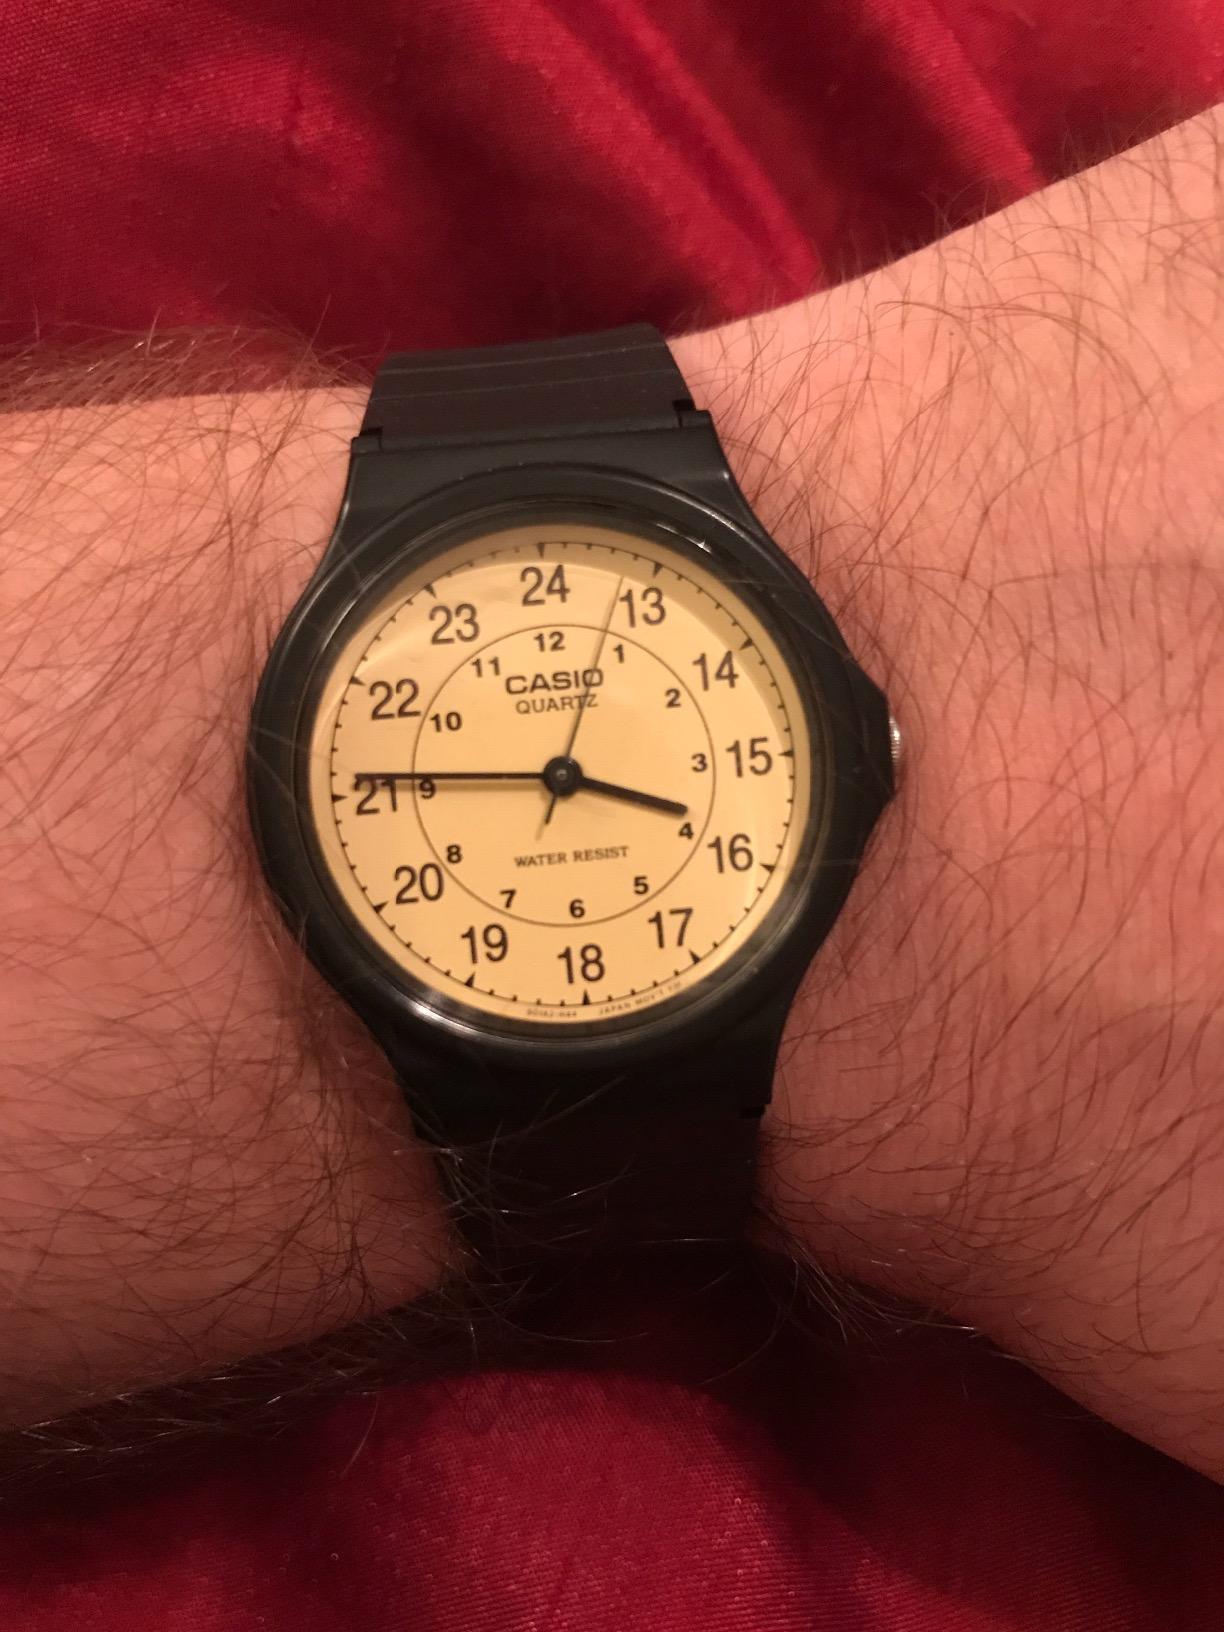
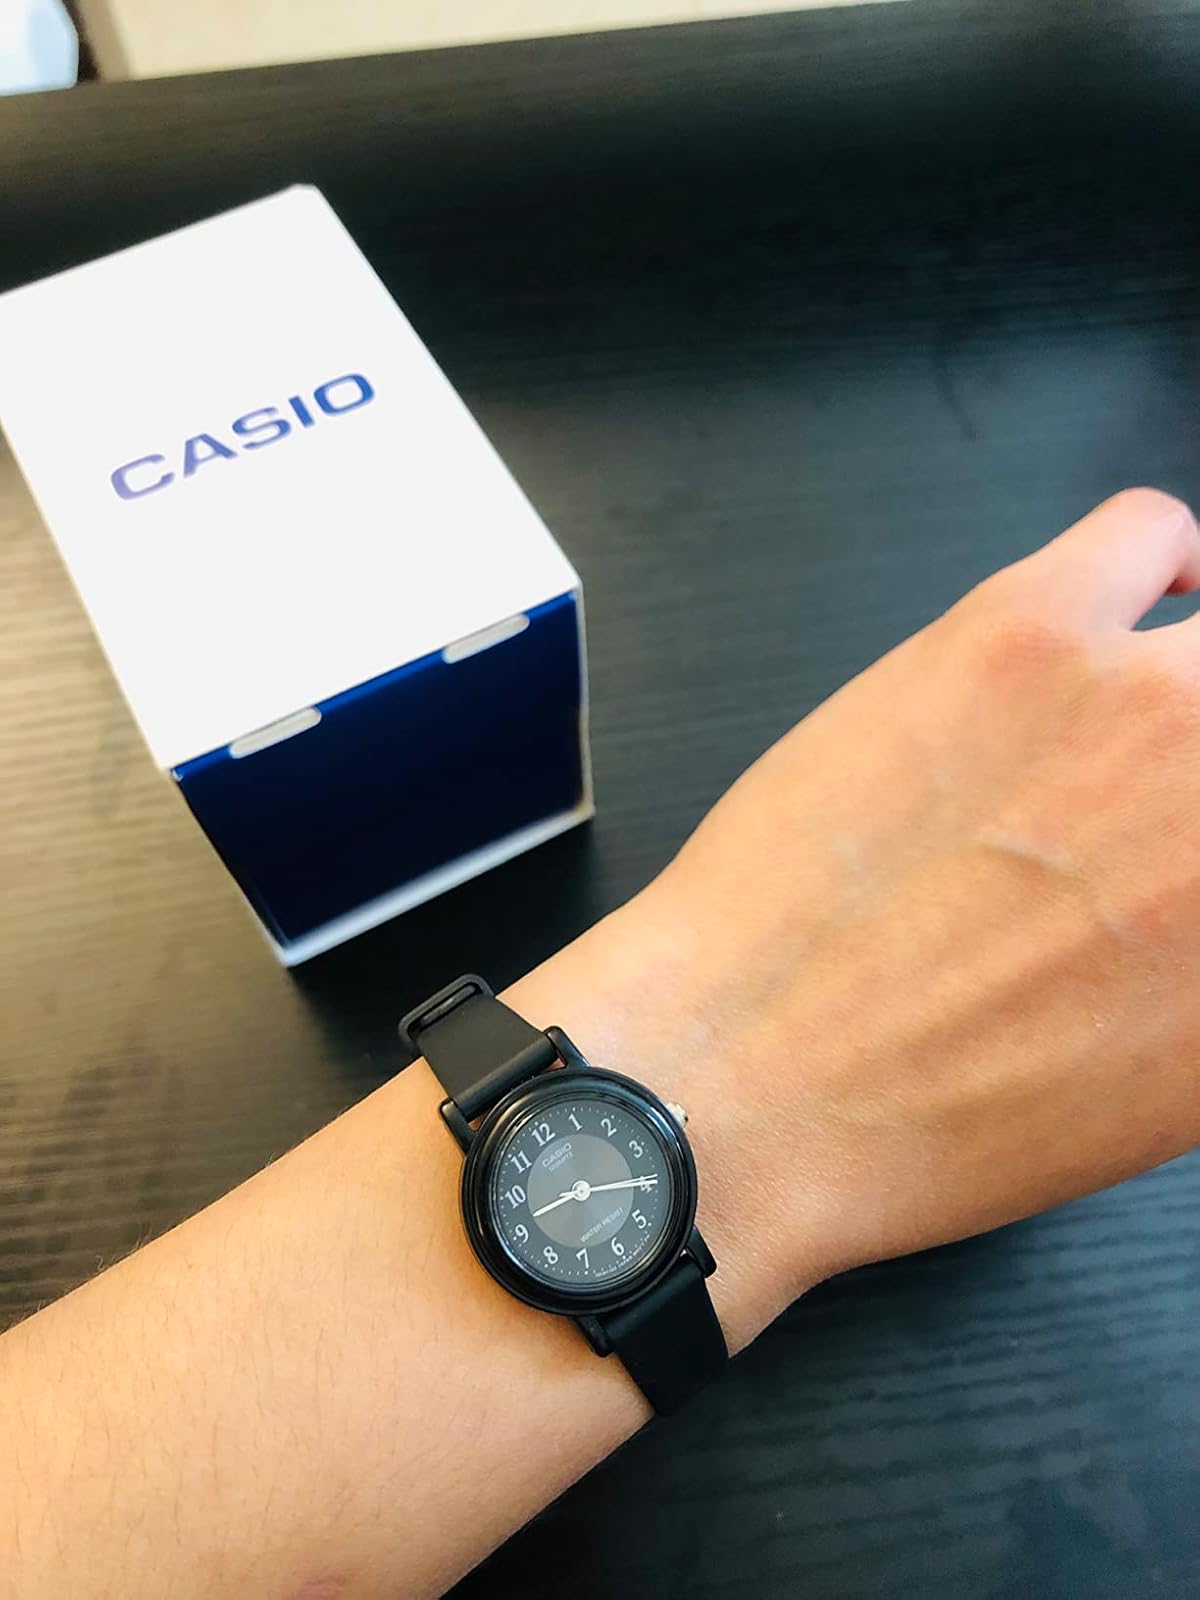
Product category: accessories_watch
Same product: no